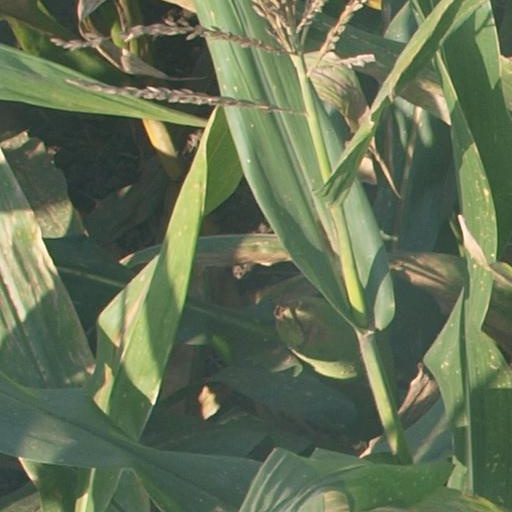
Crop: maize; corn